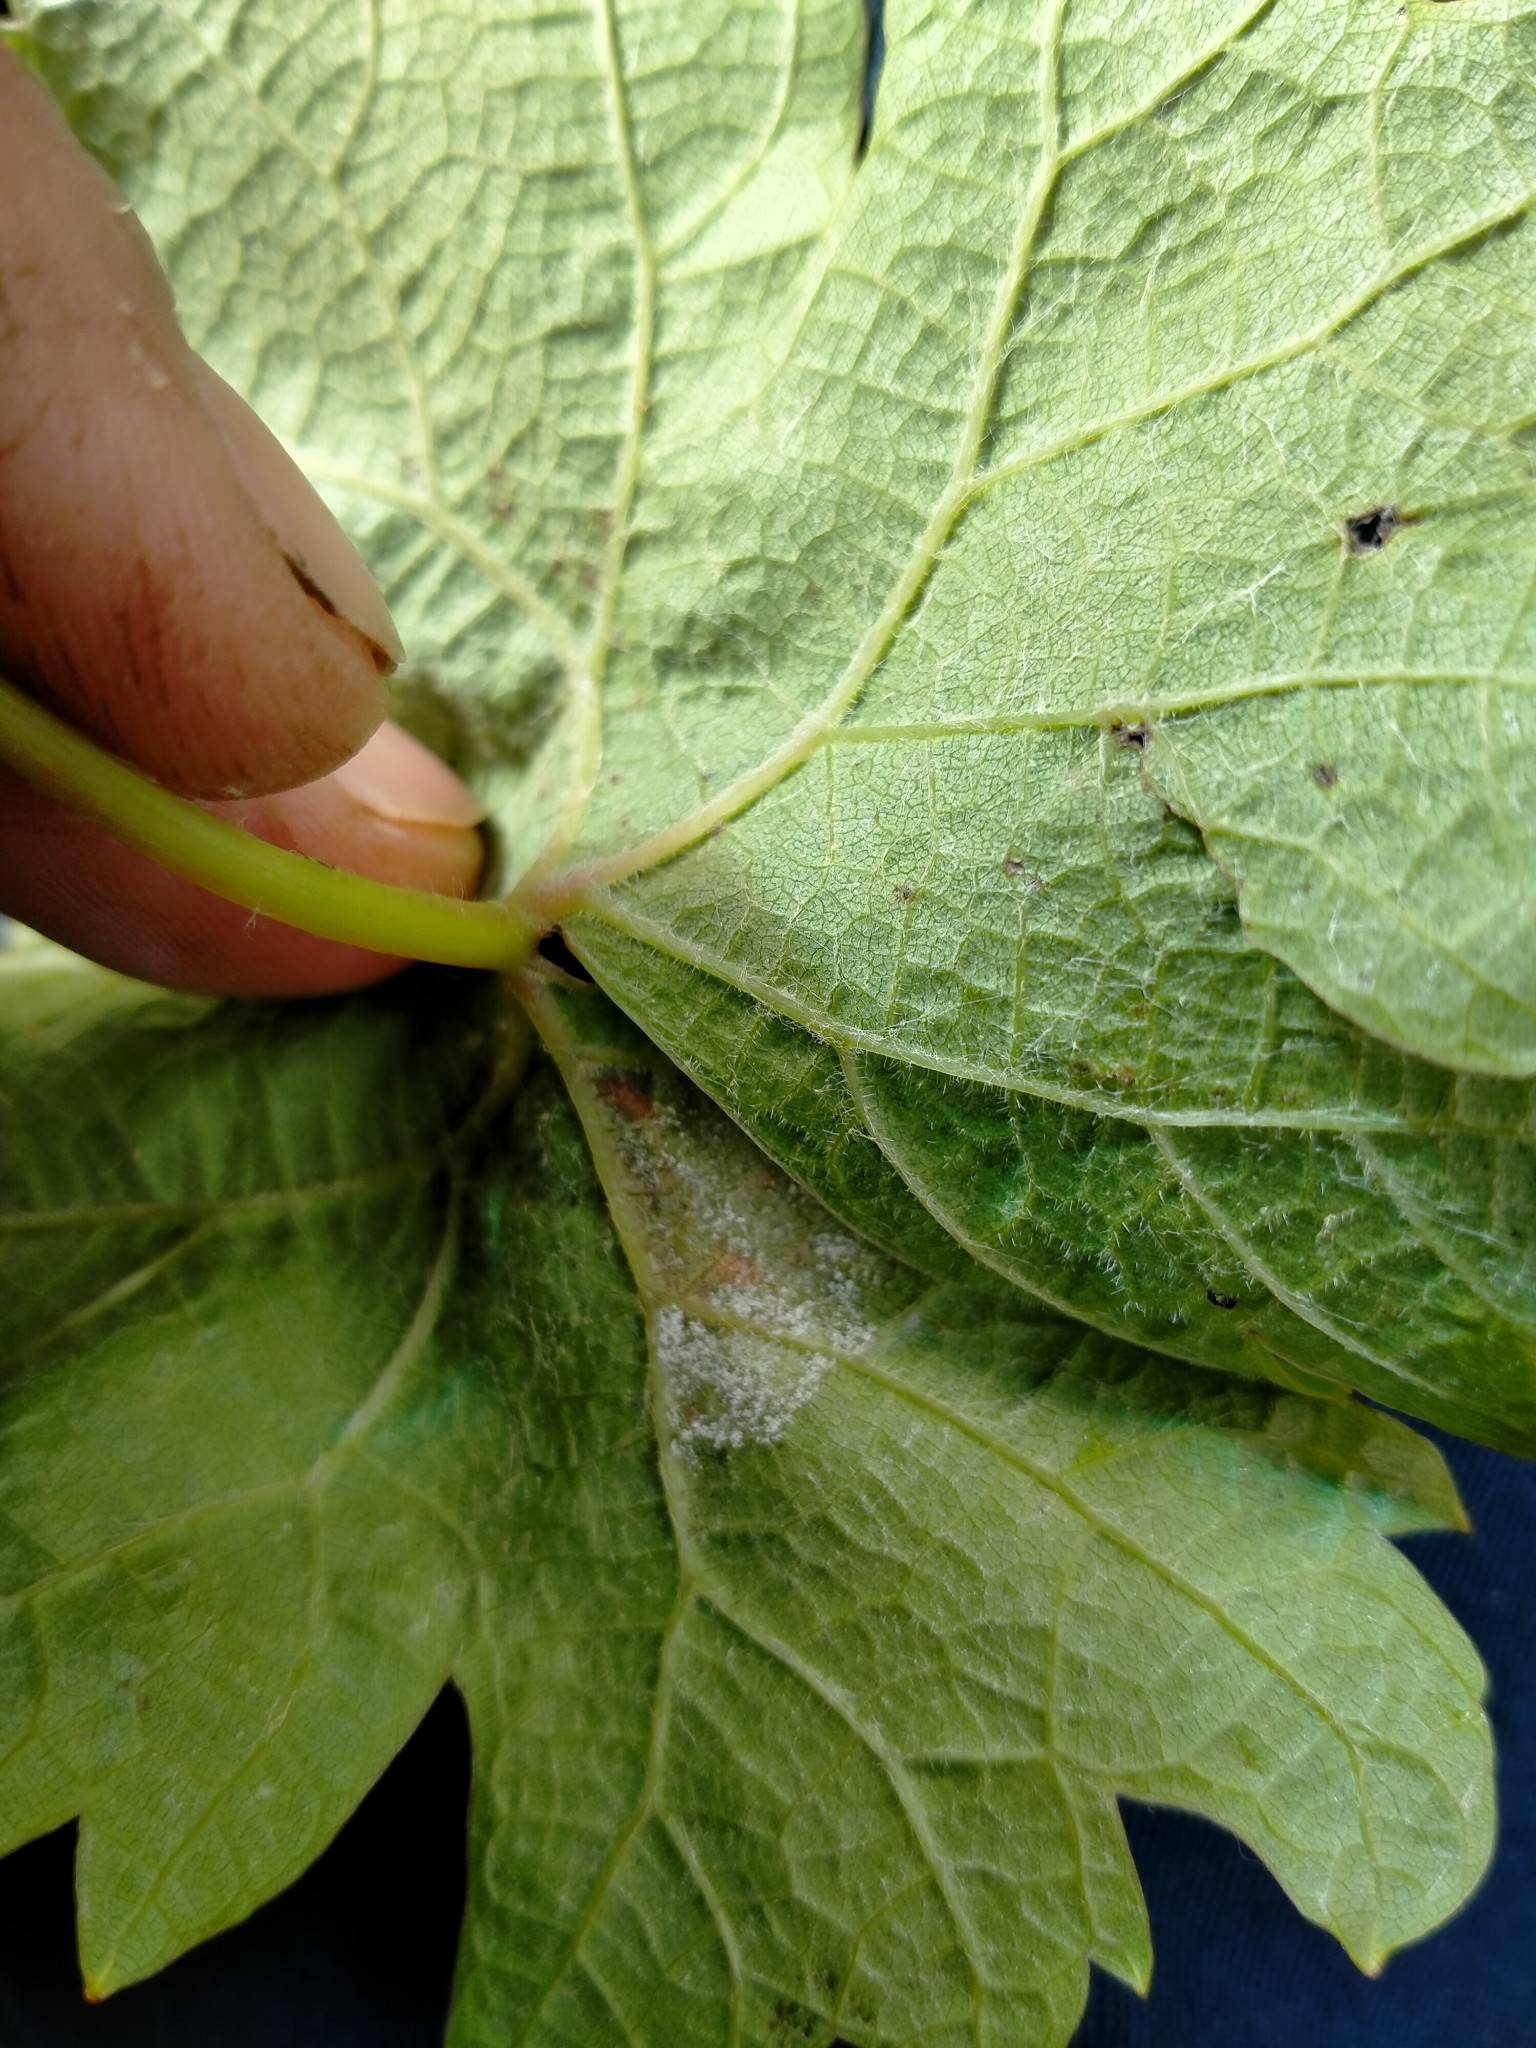
Plant: Grape
Disease: grape downy mildew